Coining (mint)

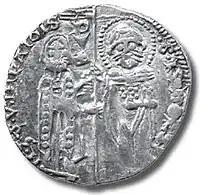
Silver Grosso produced in the Venetian Mint

Very detailed records exist for the Venetian mint. Located in the heart of the city, the Zecca of Venice served as a hub for commercial life and patronage at the time. In the late Middle Ages, the dies used to create tornesellos lasted as follows: "hammer" die, ~17,000 strikes; "anvil" die, 36,000 strikes. The mint made an average of 20,000 coins per day, so they were making one hammer die a day and one anvil die every other day. The "hammer" dies wore out quicker because they tended to be smaller and were hit directly with a hammer, leading to severe mushrooming on the tops. The Venetian Mint's most important coin was the Silver Grosso, a coin modeled after coins produced in the Byzantine Mint. It was from the Byzantium mint that the Venetian mint was modeled after. The decline of the Silver Grosso began under the rule of doge Andrea Dandolo in 1343. His rule saw the rise of the Gold Ducat, almost eliminating the silver Grosso entirely.